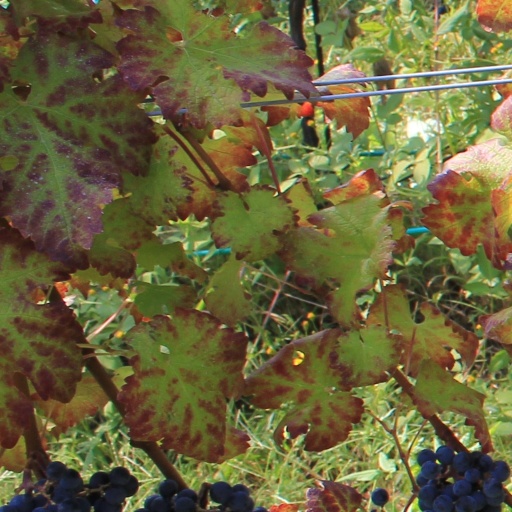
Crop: grape